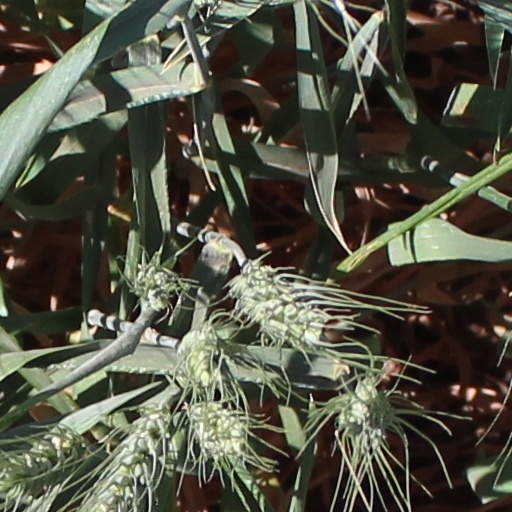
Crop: wheat